Karl Valentin

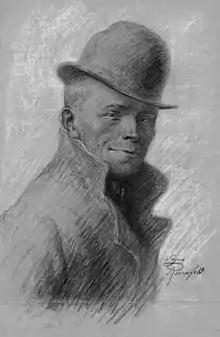
Sketch of Valentin by Eugen Rosenfeld.

In 1923, Valentin appeared in a half-hour, slapstick film entitled "Mysteries of a Barbershop" ("Mysterien eines Friseursalons").